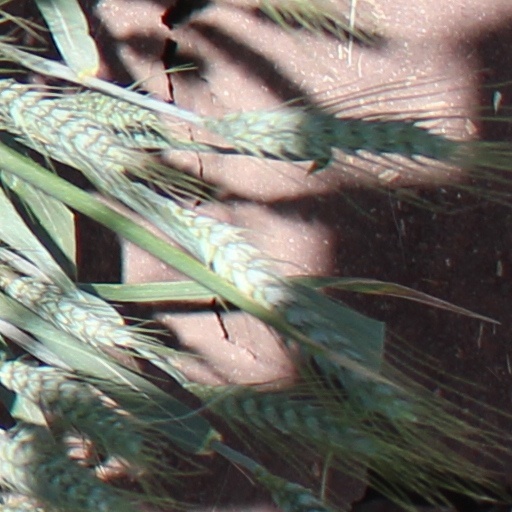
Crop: wheat